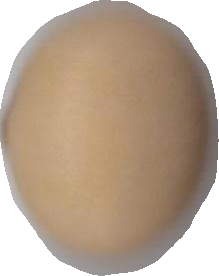
Variety: Anjasmoro